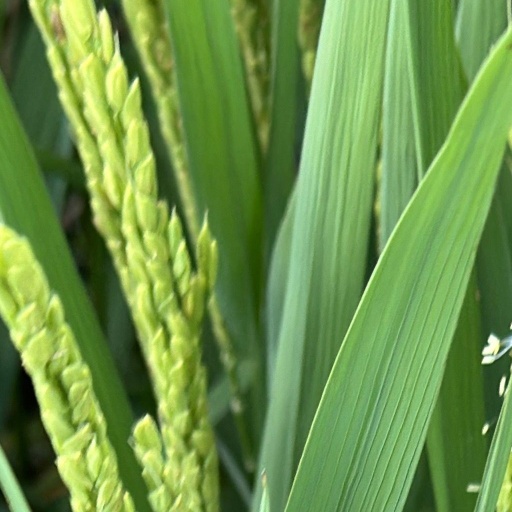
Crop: rice